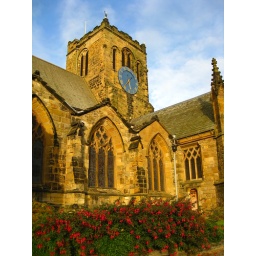
Southern face of St Mary's church, Scarborough, beneath the castle walls.